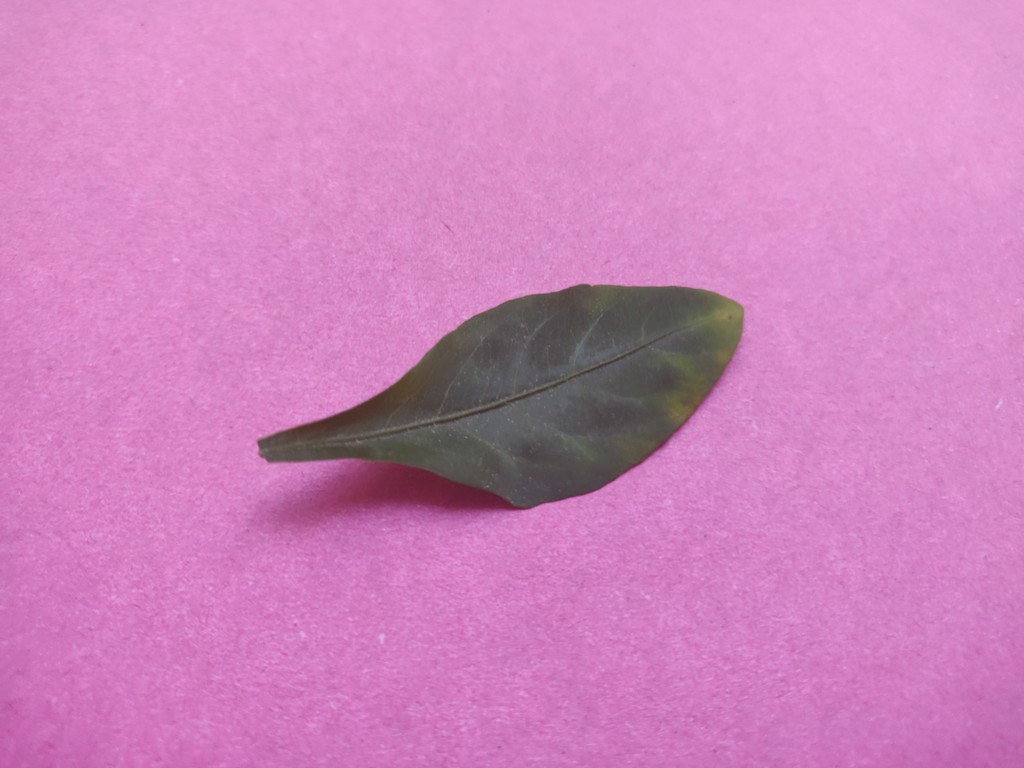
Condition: Unhealthy
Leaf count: single
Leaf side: front